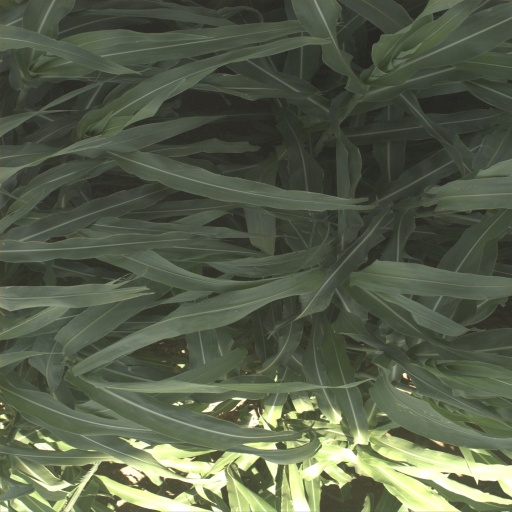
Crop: sorghum